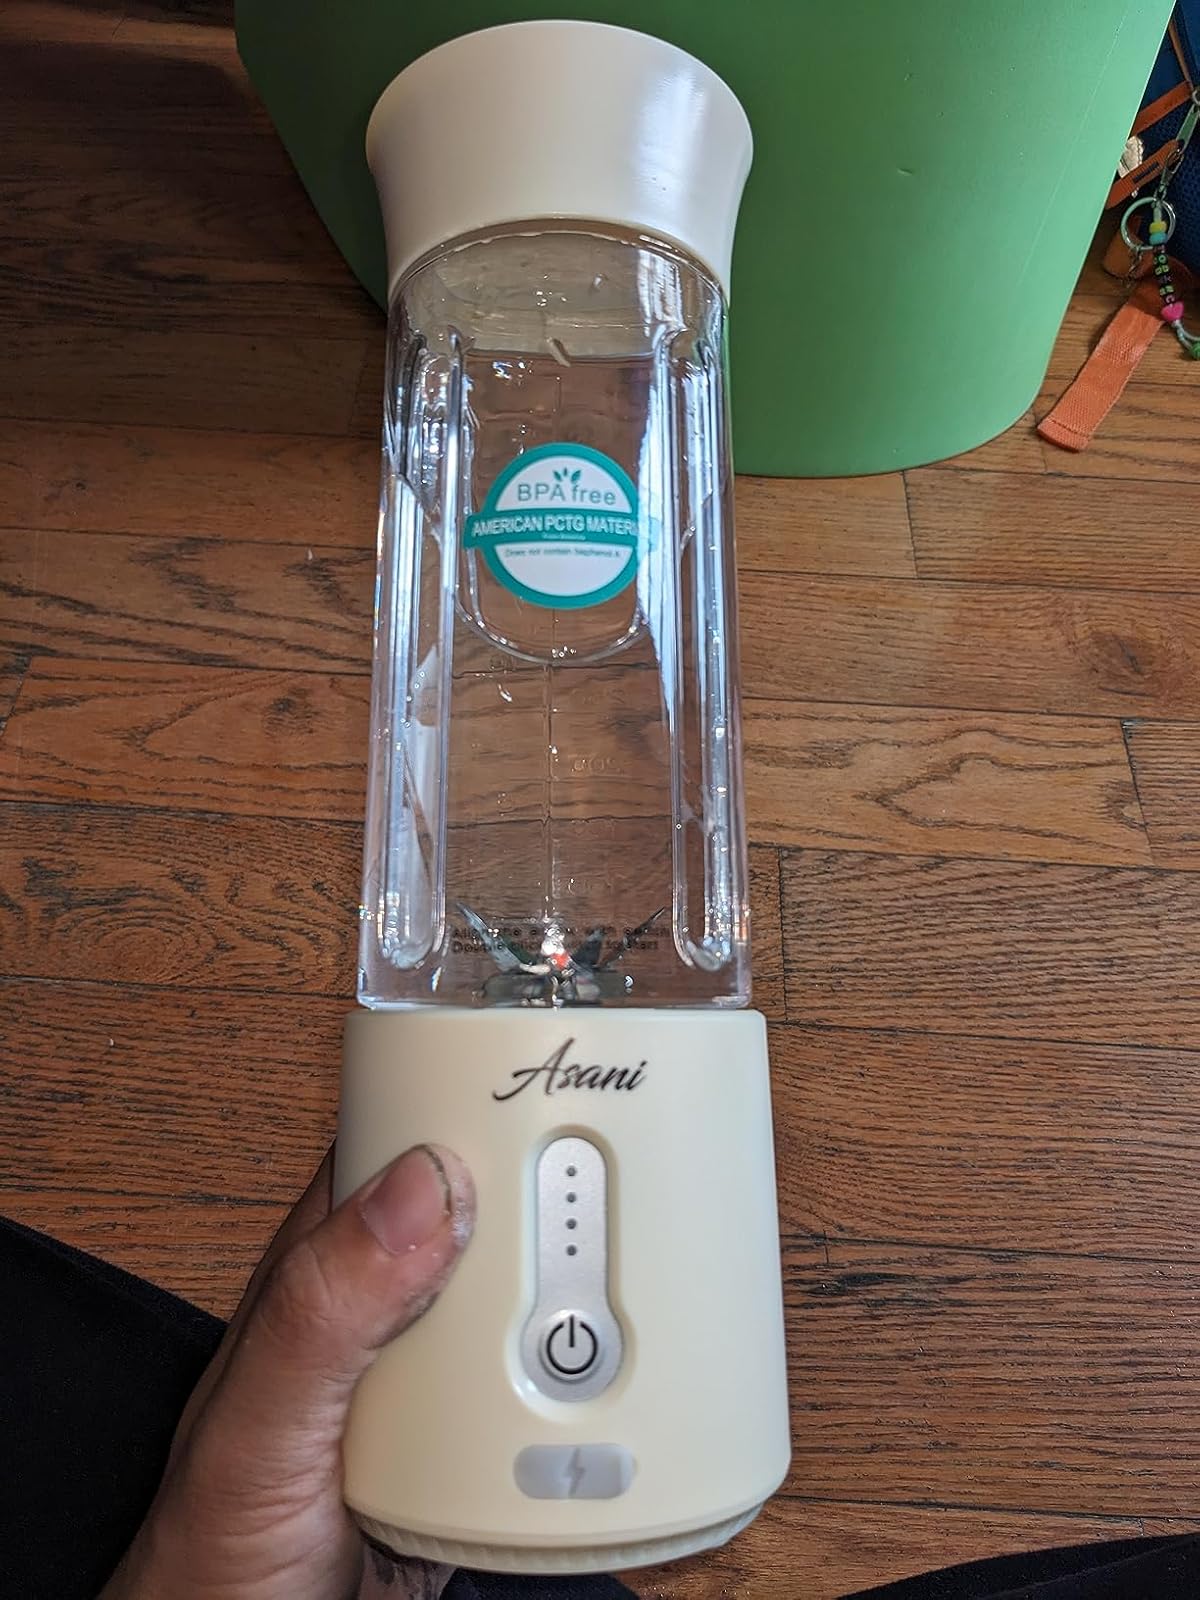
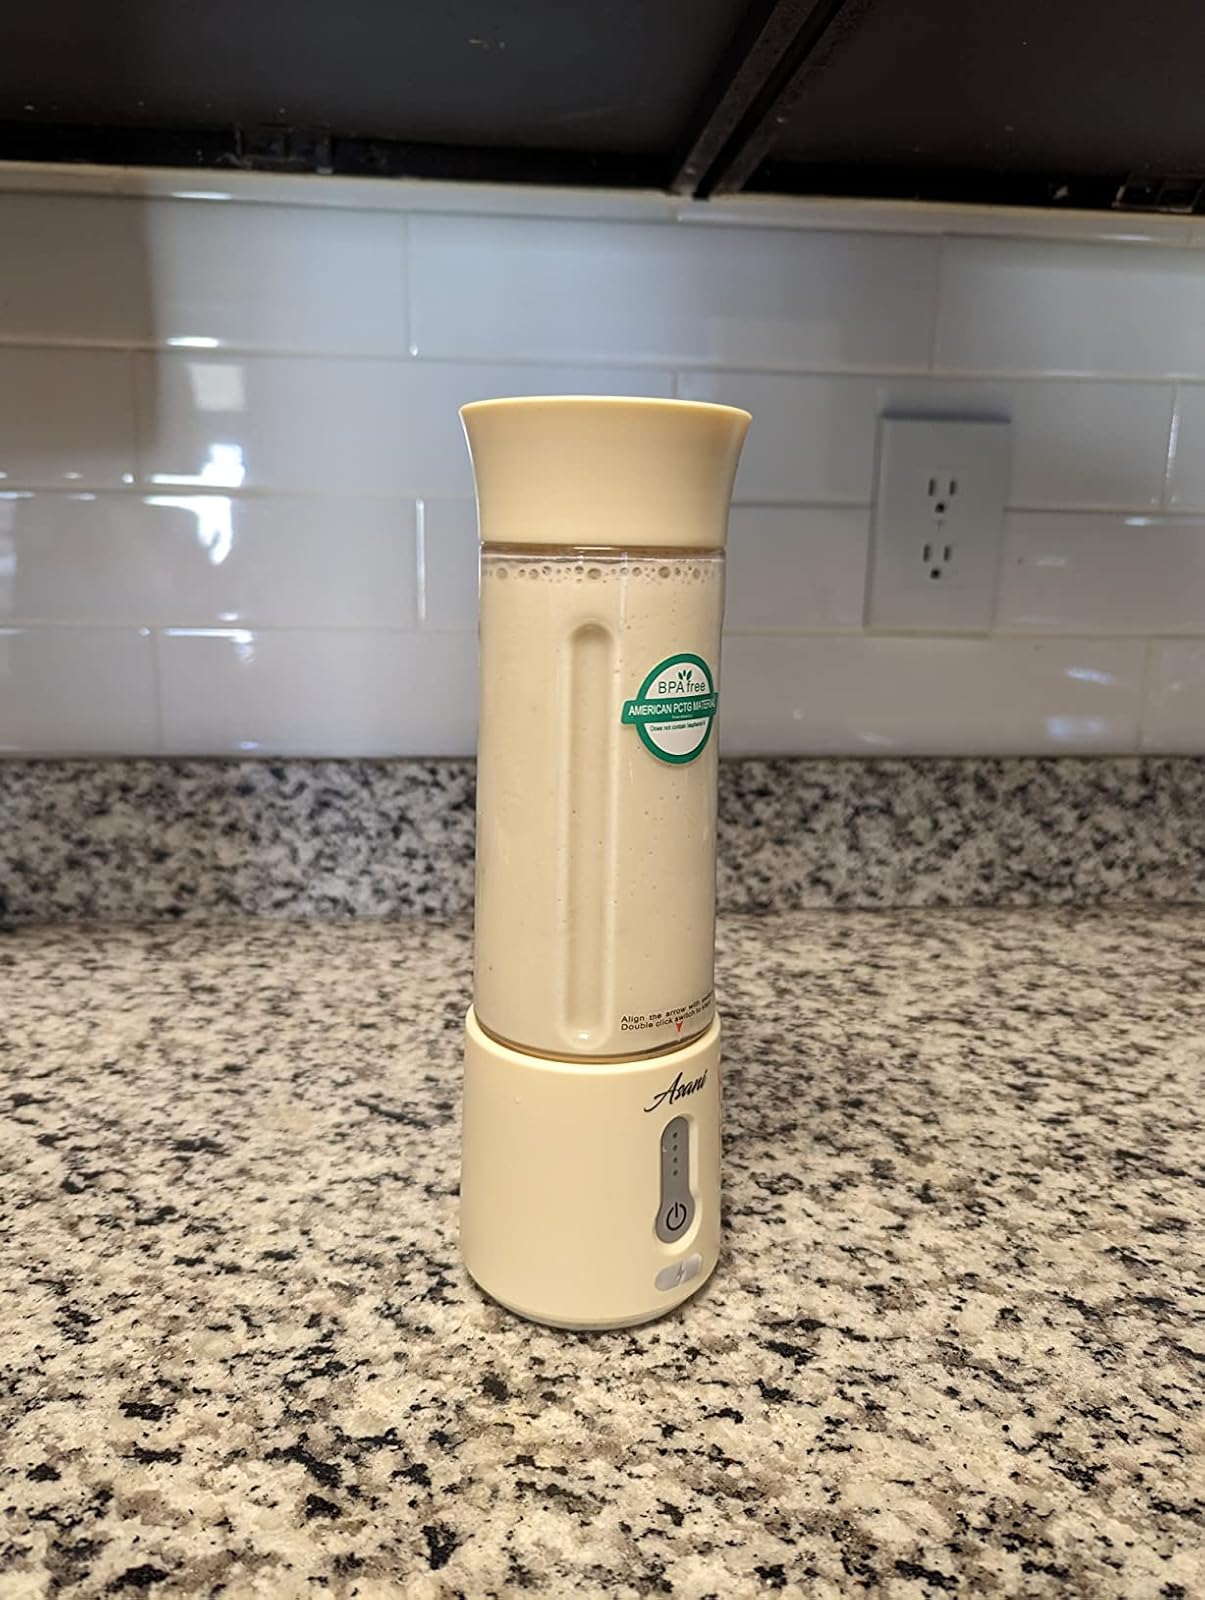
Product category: items_blender
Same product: yes